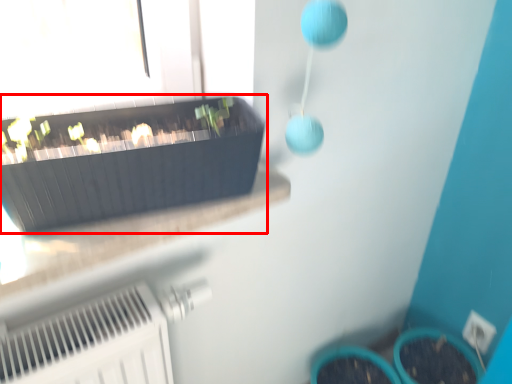
Question: Considering the relative positions of flowerpot (annotated by the red box) and electric outlet in the image provided, where is flowerpot (annotated by the red box) located with respect to the staircase? Select from the following choices."
(A) right
(B) left
Answer: B